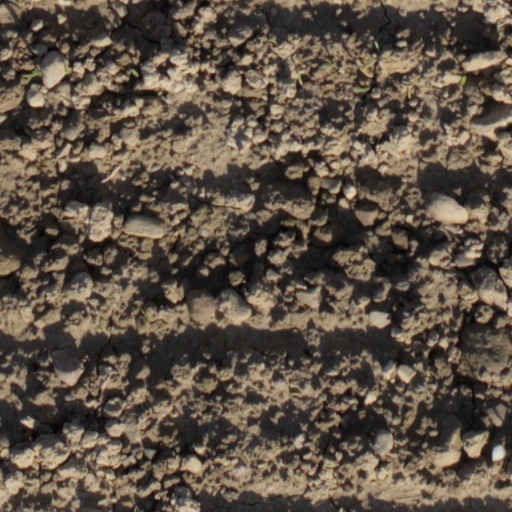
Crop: wheat